Opening credits

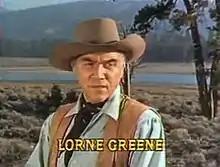
Regular cast member Lorne Greene in the opening credits to "Bonanza "

With regard to television series, it is now an accepted practice to credit regular cast members for every episode of a season, even if they did not appear in each episode. One example is the American television series "Nip/Tuck", in which the appearance of all credited characters is rare. Another television series that credited all regulars for a season in every episode (regardless of whether or not they appeared) was "Lost", most notably from season two onward, in which the complete credited cast appeared in only two episodes out of 23. During "Lost"s fourth season, Harold Perrineau was credited for all thirteen episodes, despite only having appeared in five of them (fewer than some guest stars, such as Jeff Fahey).